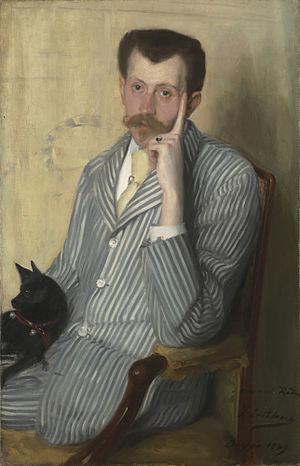
Georges de Porto-Riche est un dramaturge et romancier français, né à Bordeaux le 20 mai 1849 et mort le 5 septembre 1930 dans le 6ᵉ arrondissement de Paris.